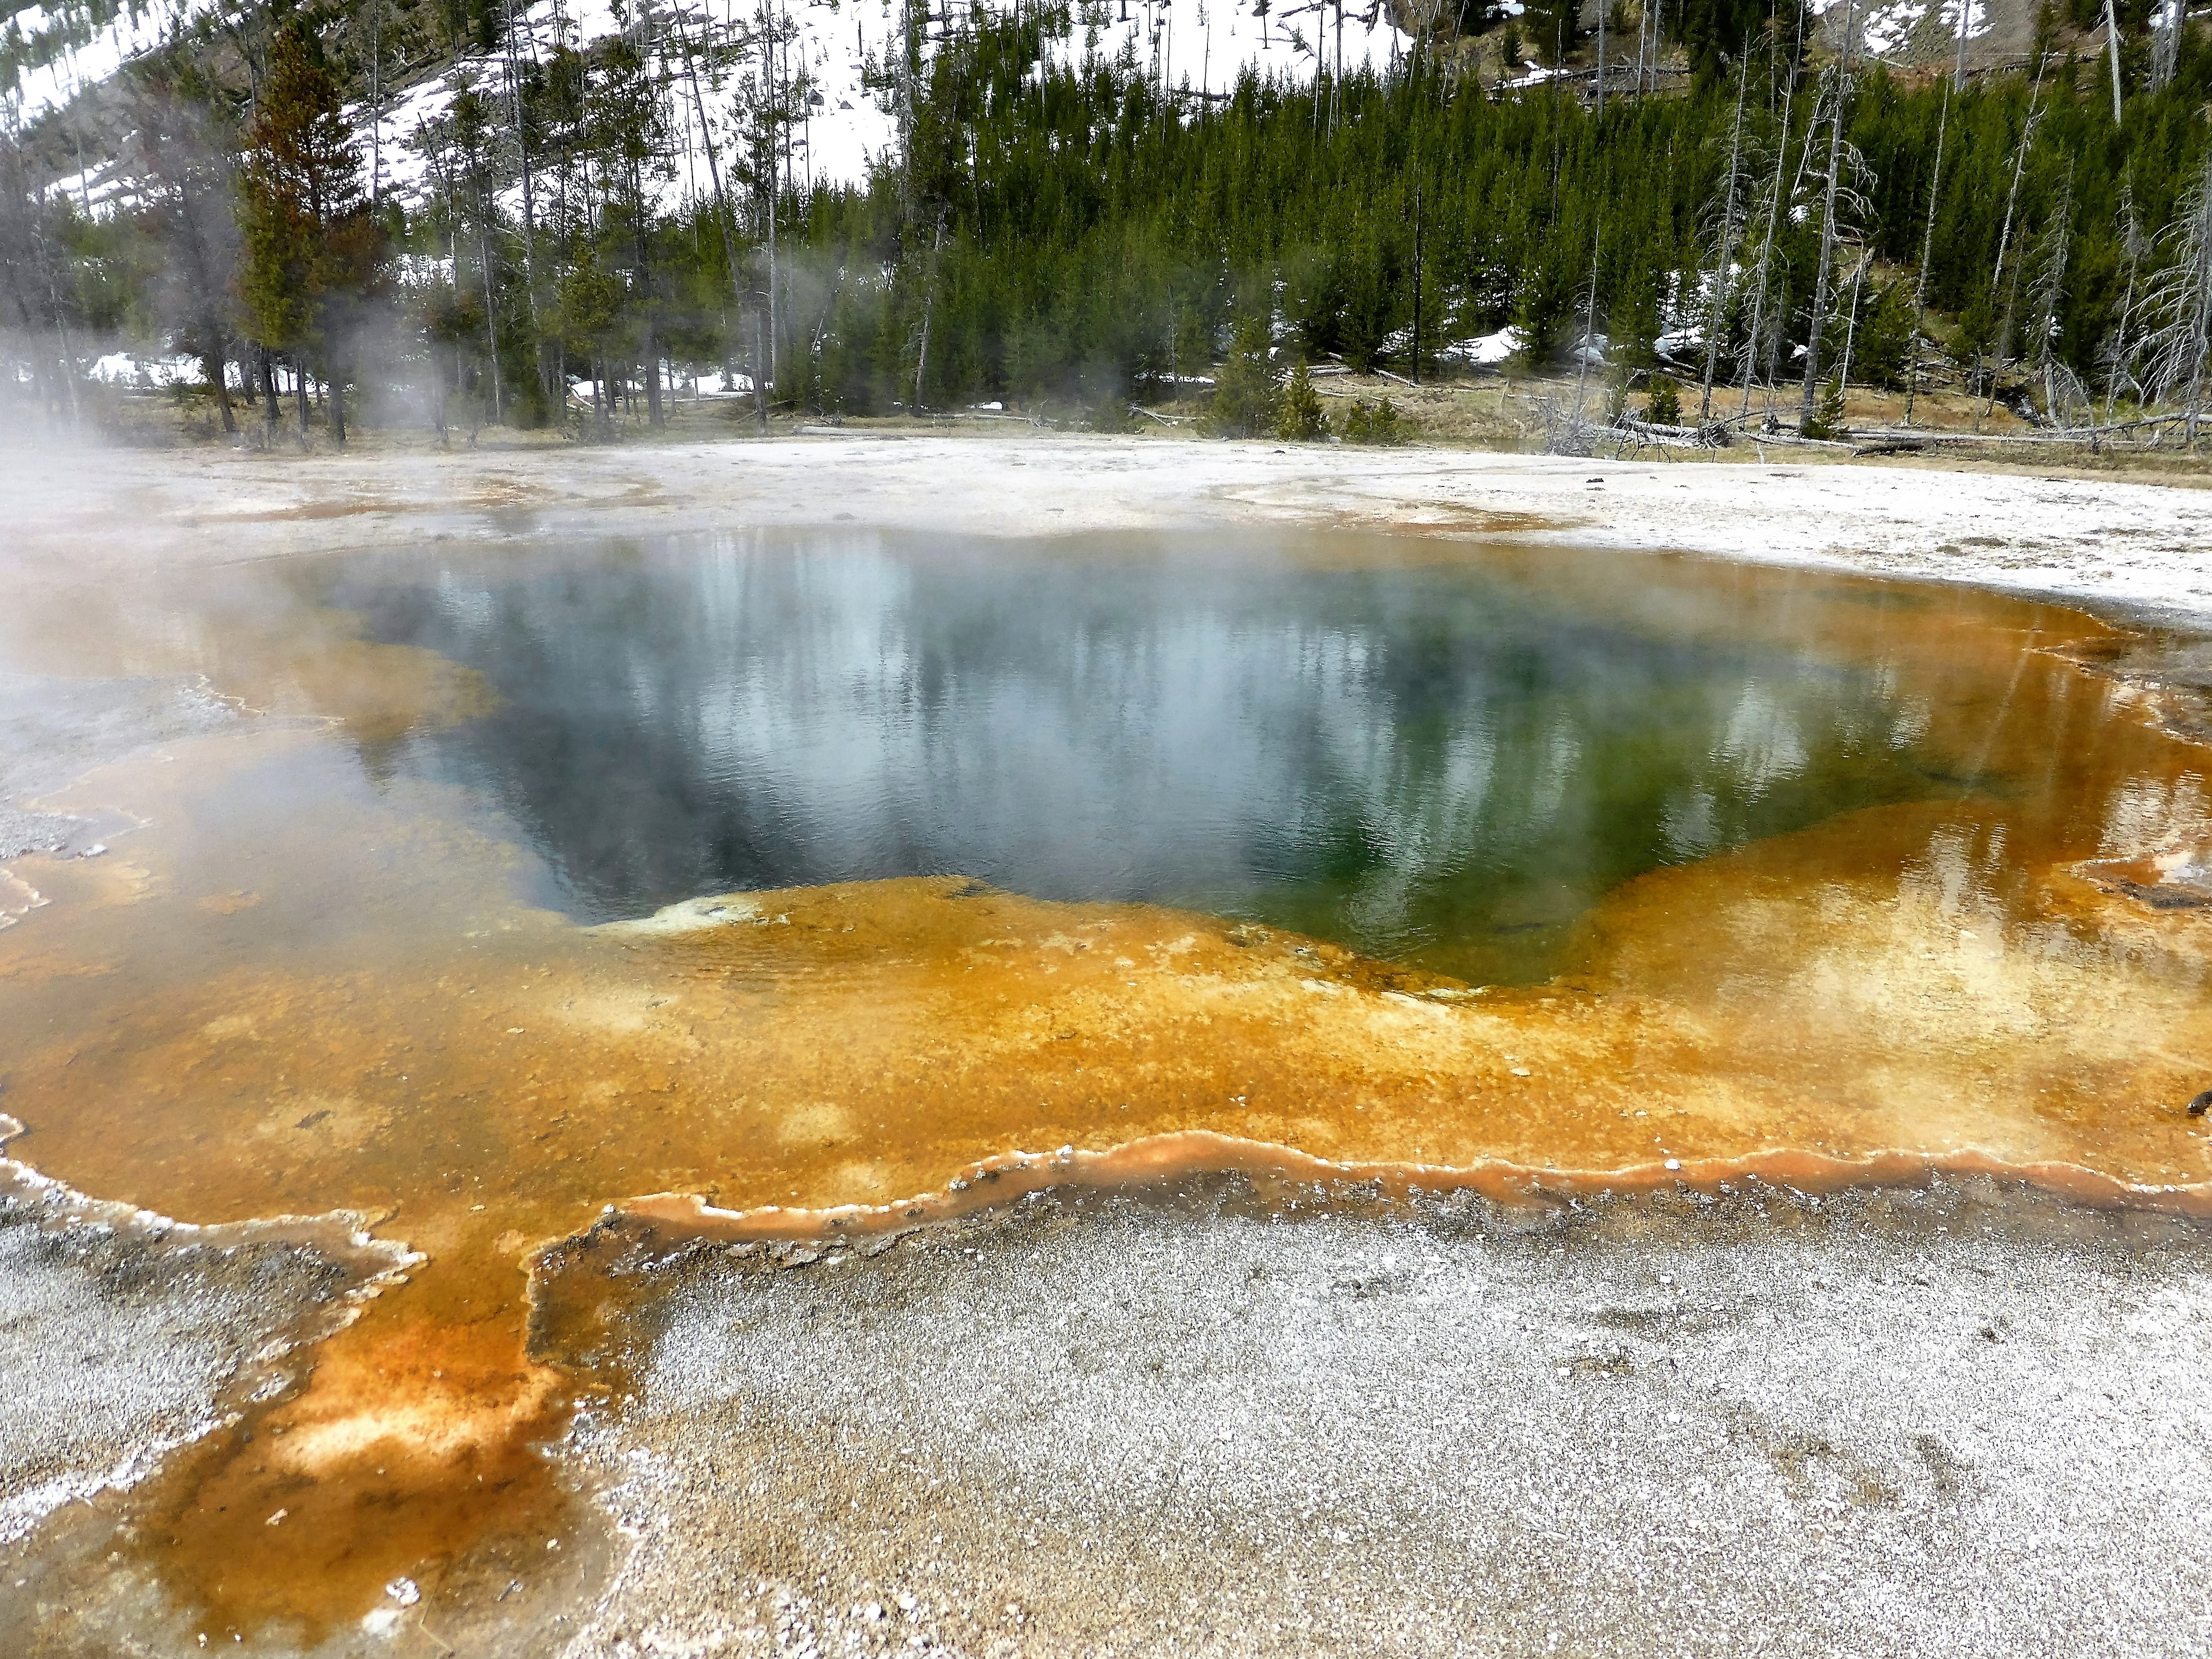
water, rock, steam, river, pond, stream, reflection, rapid, national park, body of water, geyser, water feature, sulfur, yellow stone